National Audio-Visual Conservation Center

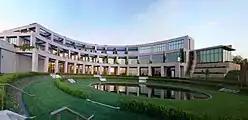
Packard Campus

The National Audio-Visual Conservation Center (NAVCC) is a branch of the Library of Congress devoted to preserving the United States' audio-visual history. It includes the Packard Campus (PCAVC), opened in 2007 to store the then entire 6.3 million piece collection of the Library's movie, television, and sound artifacts, the Center's largest facility; the Library's Motion Picture and Television Division and Recorded Sound Division reference centers on Capitol Hill; the Mary Pickford Theater; and any other Library of Congress audio-visual storage facilities that remain outside the Packard Campus audiovisual archive located inside Mount Pony in Culpeper, Virginia.